Chaophraya Phitsanulok

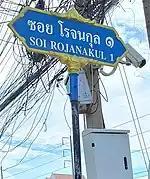
Rochanakul Lane located in Samut Prakan province Thailand.

Rochanakul. is Siamese surname no. 368 of the "6,432 Thai Surnames Record conferred by the King", bestowed upon Luang Phisonyutthakan (Puek) and Luang Likhitprecha (Plob) (His later title was Phraya Chamnan Aksorn (Plob) as Permanent Secretary of The Office of His Majesty's Principal Private Secretary, Bureau of the Royal Household from A.D. 1923–1927.), by King Rama VI on 15 July 1913 and royally countersigned by The Prince Nares Varariddhi, Lord of the Privy Seal.